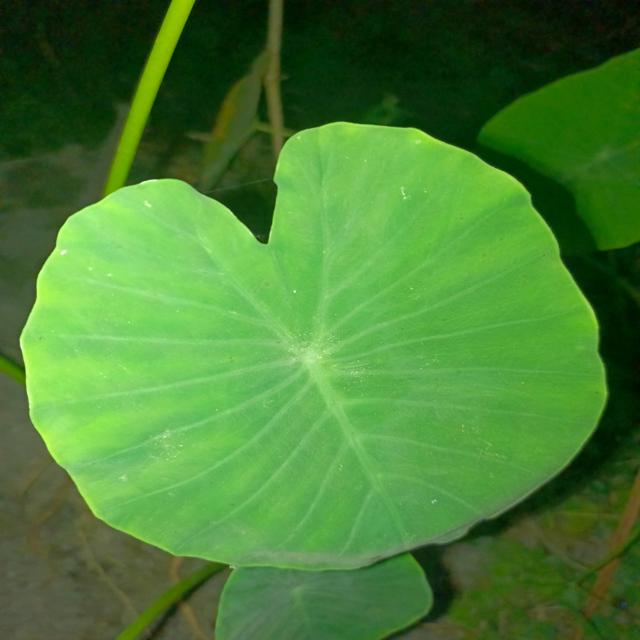
Label: Healthy